Japanese clothing

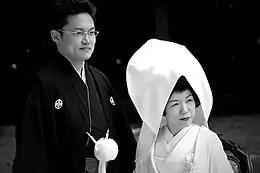
A couple wearing kimono on their wedding day

Women typically wear kimono when they attend traditional arts, such as a tea ceremonies or classes. During wedding ceremonies, the bride and groom will often go through many costume changes; though the bride may start off in an entirely-white outfit before switching to a colourful one, grooms will wear black kimono made from habutae silk.